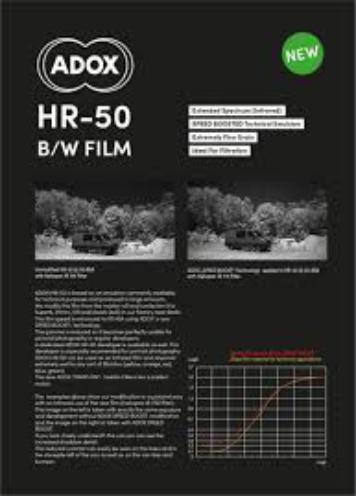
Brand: ADOX
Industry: Necessities